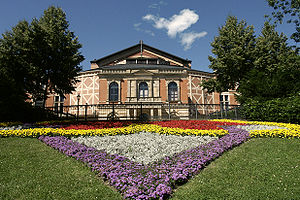
Oberfranken / Inddeling
Bayreuth Festspielhaus i Bayreuth
Oberfranken er både et Bezirk og et Regierungsbezirk i den tyske delstat Bayern.